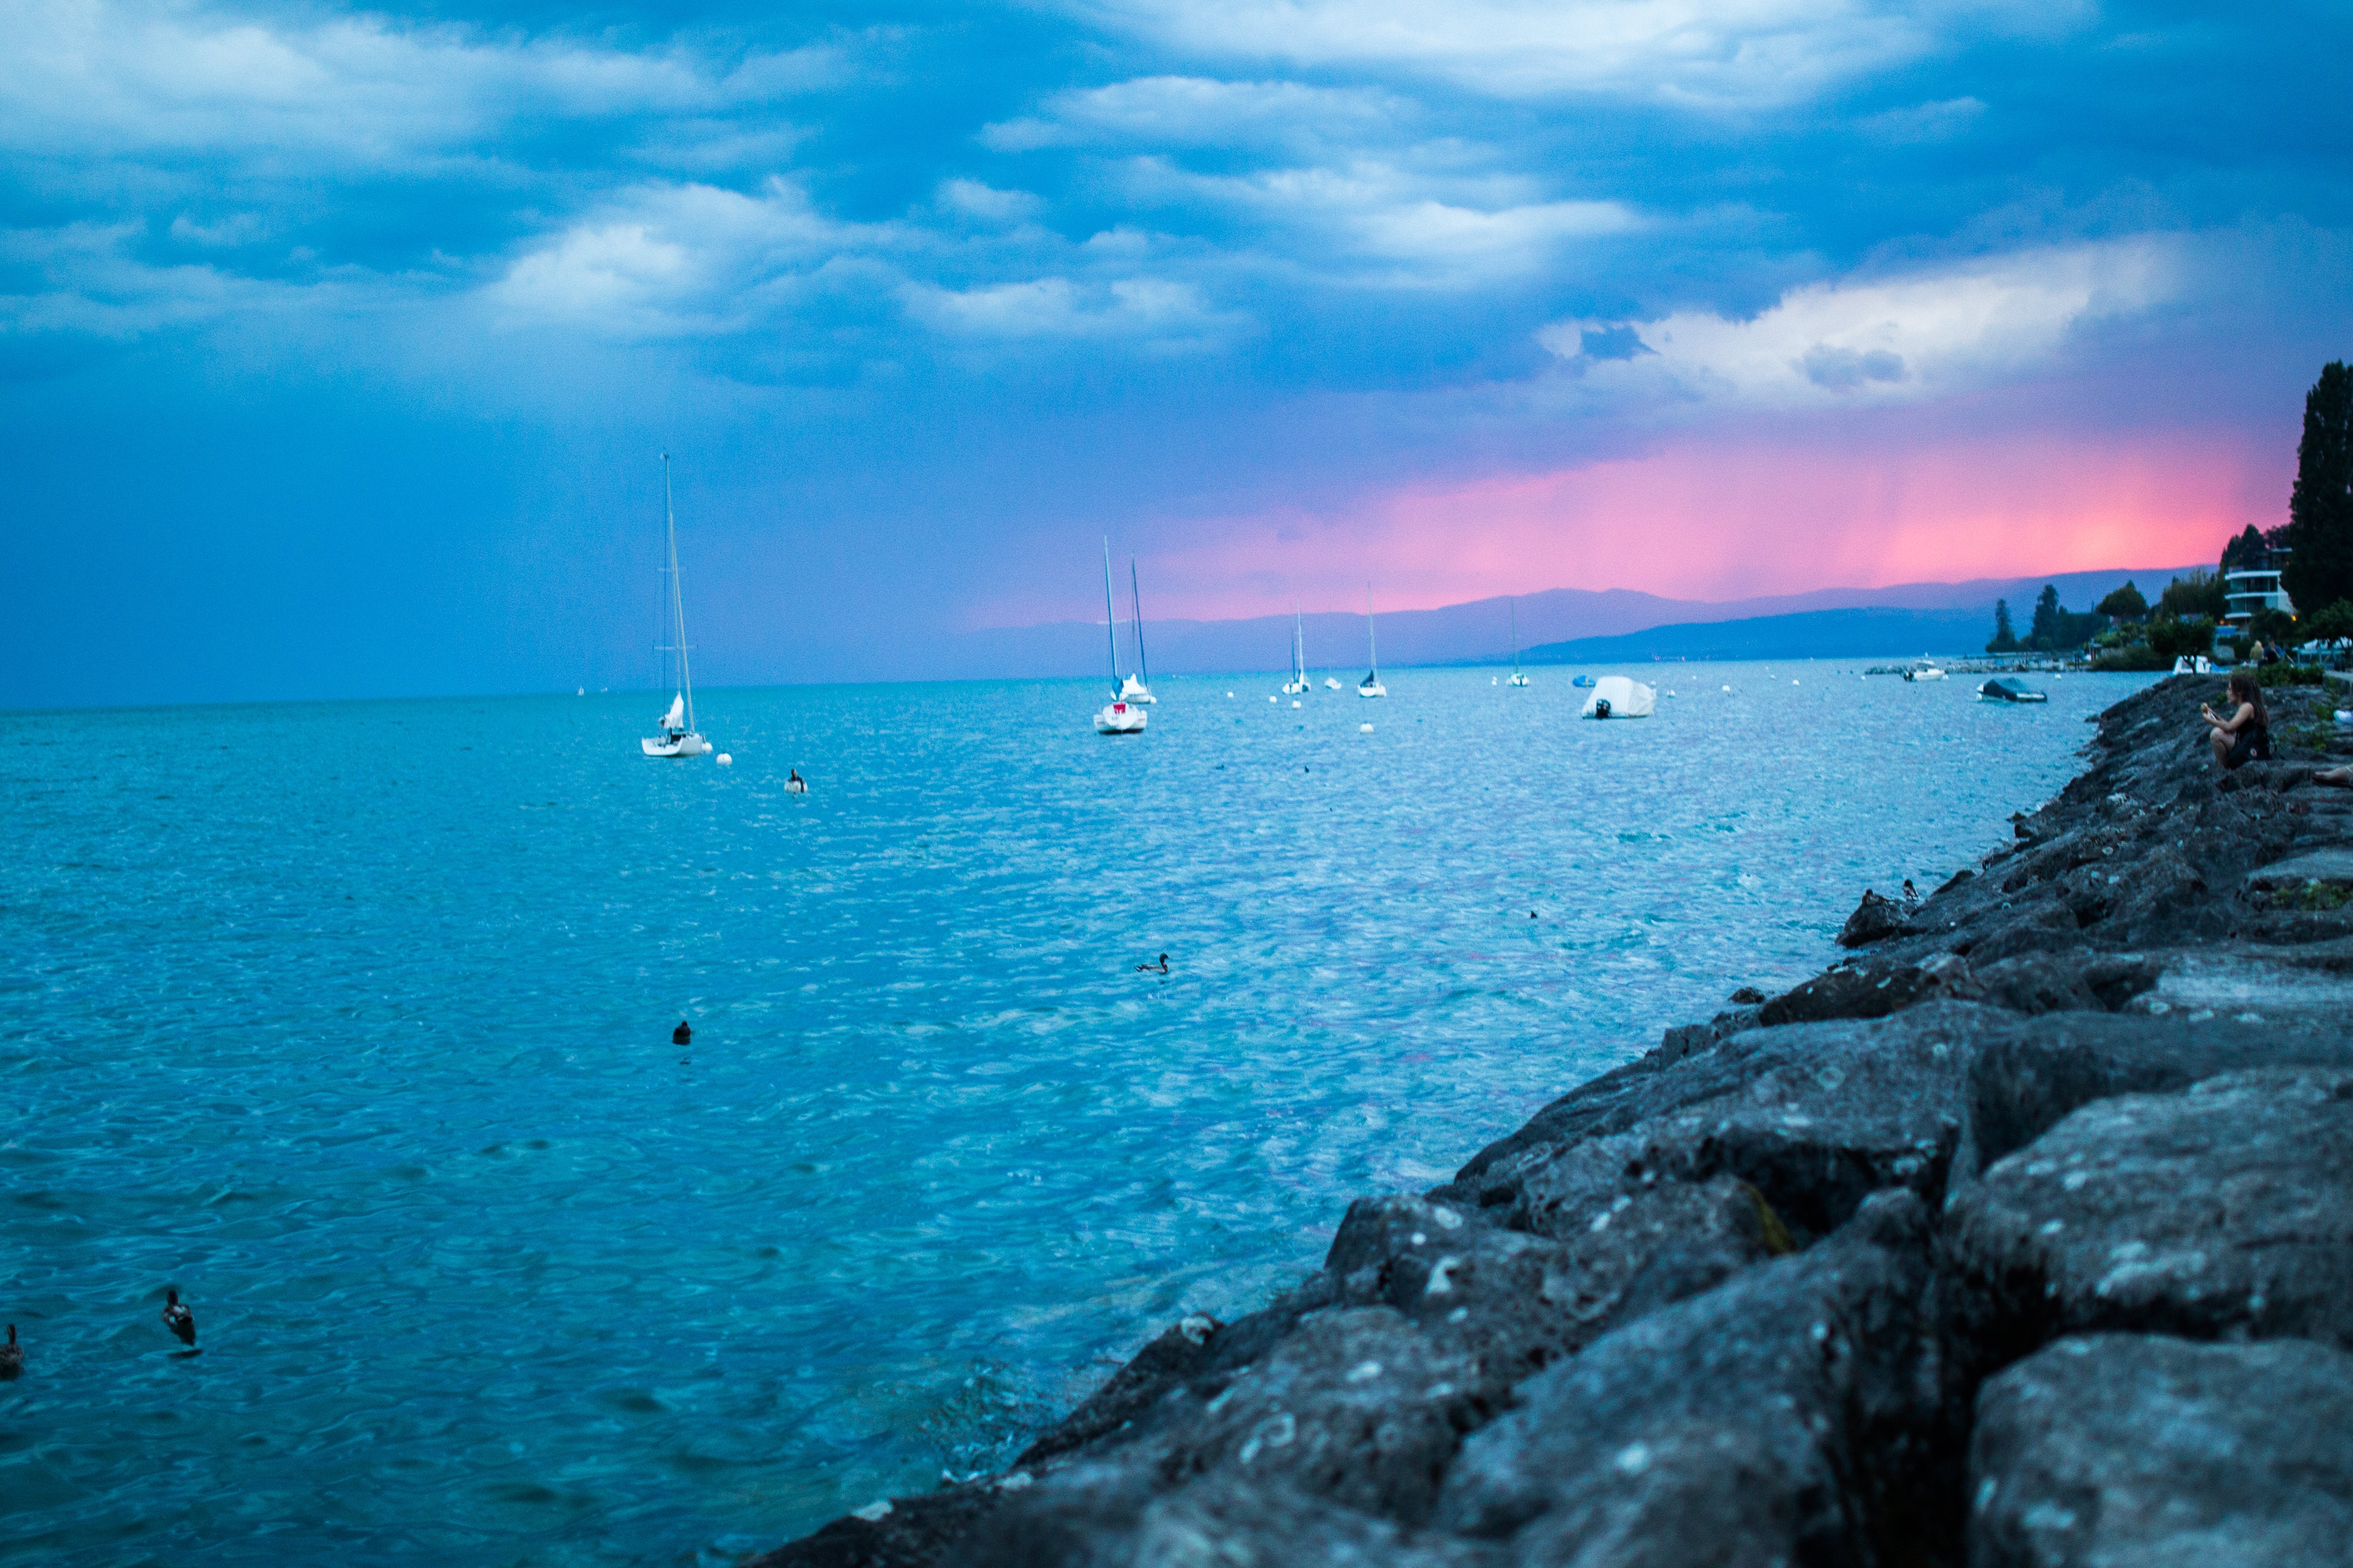
beach, landscape, sea, coast, water, nature, ocean, horizon, sky, sunset, cloudy, shore, wave, lake, dusk, tower, storm, bay, island, blue, body of water, rocks, clouds, sailboats, cape, islet, wind wave